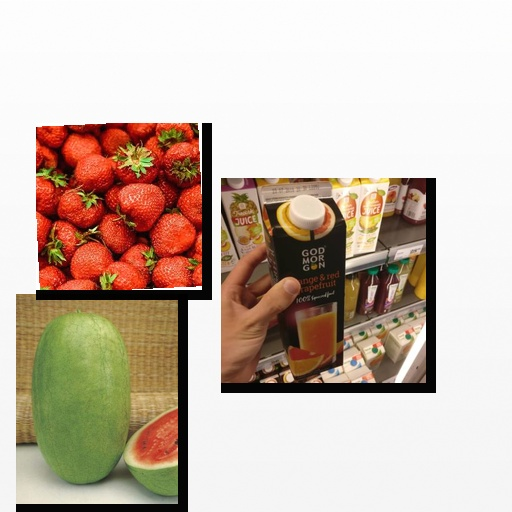
Food items: orange_red_grapefruit_juice, strawberry, watermelon